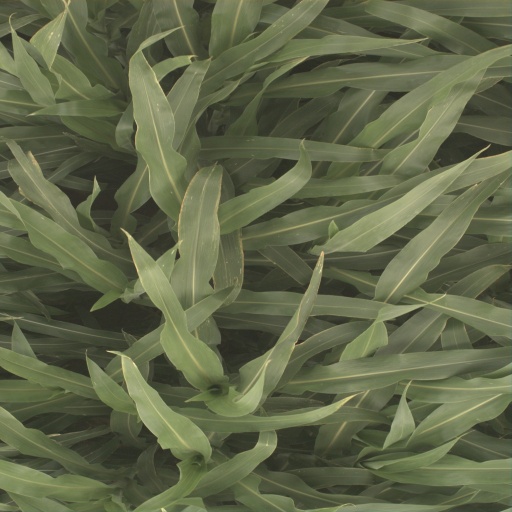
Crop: sorghum